Bridgeport, Ohio

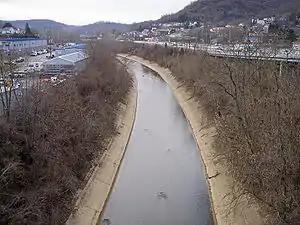
Wheeling Creek near its mouth in Bridgeport in 2006

Bridgeport was originally known as Canton, and under the latter name was laid out in 1806 by Colonel Ebenezer Zane. The present name is for a bridge constructed near the town site in the 1810s.